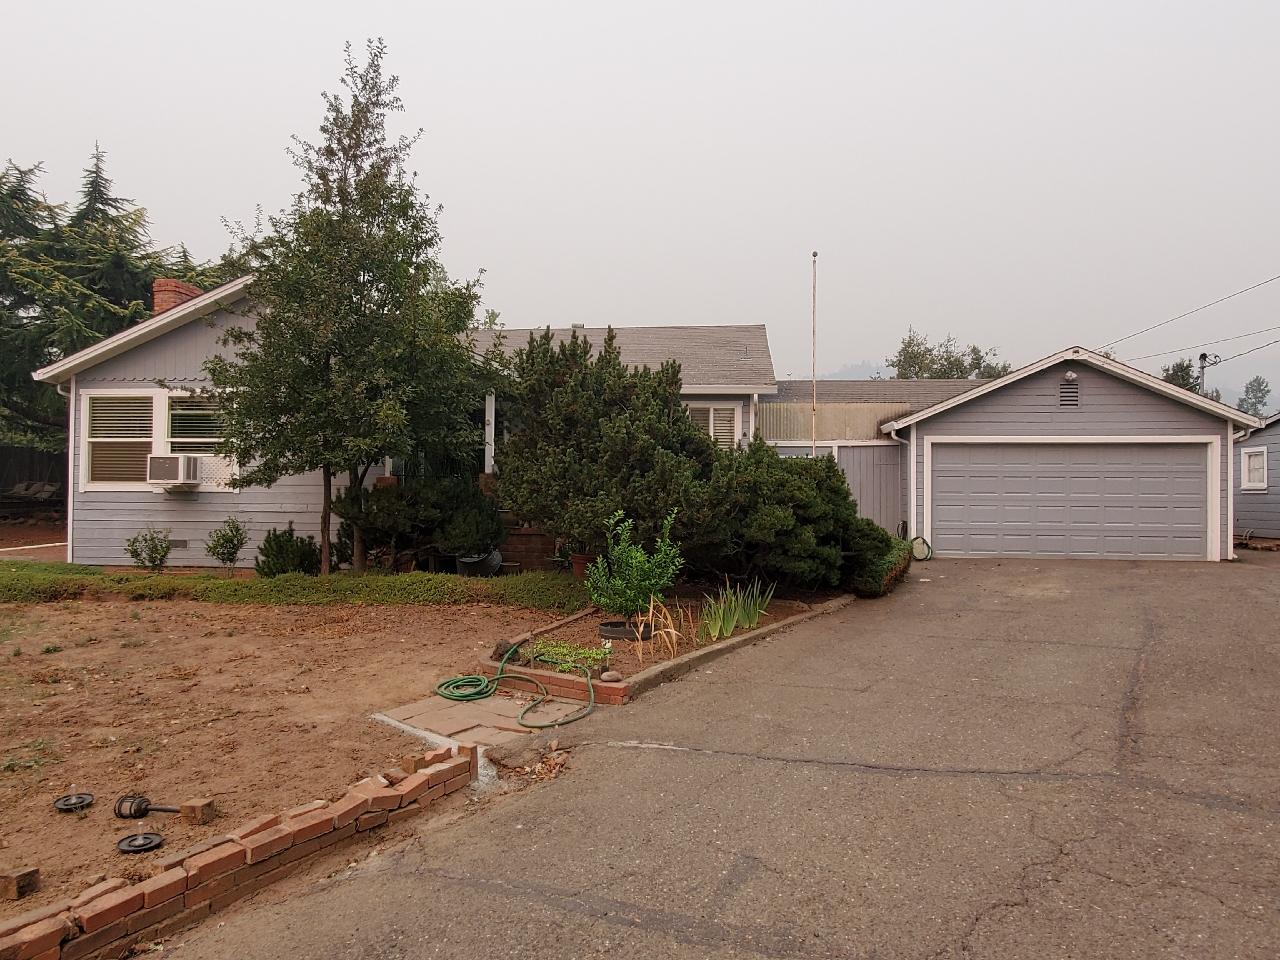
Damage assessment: no_damage